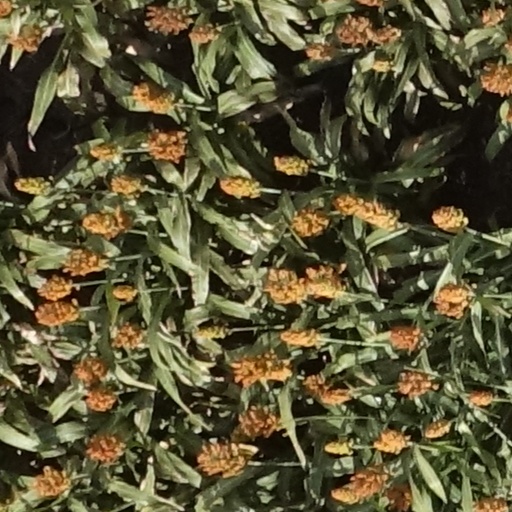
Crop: sorghum